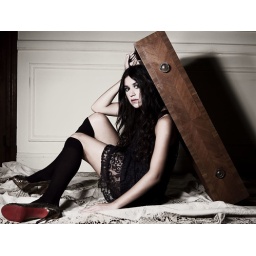
I've got girls in a box